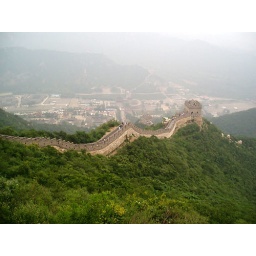
The great wall wriths up the mountain slope like a gargantuan serpent in this picture